Heat dome

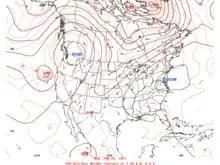
The heat dome of the 2021 Western North America heat wave, over west Canada and the Northwest United States. The "high" pressure at left is the heat dome

Research points to a projected increase in stationary waves circulating around North America following the occurrence of heat domes. These are the same waves that lead to extreme heat events, indicating a higher likelihood of similar events taking place in the future. Research studies have shown that the development of heat domes is generally improbable, however the increasing level of concern surrounding the impact of climate change highlights that heat domes may no longer become a rare occurrence.